Kells (County Kilkenny barony)

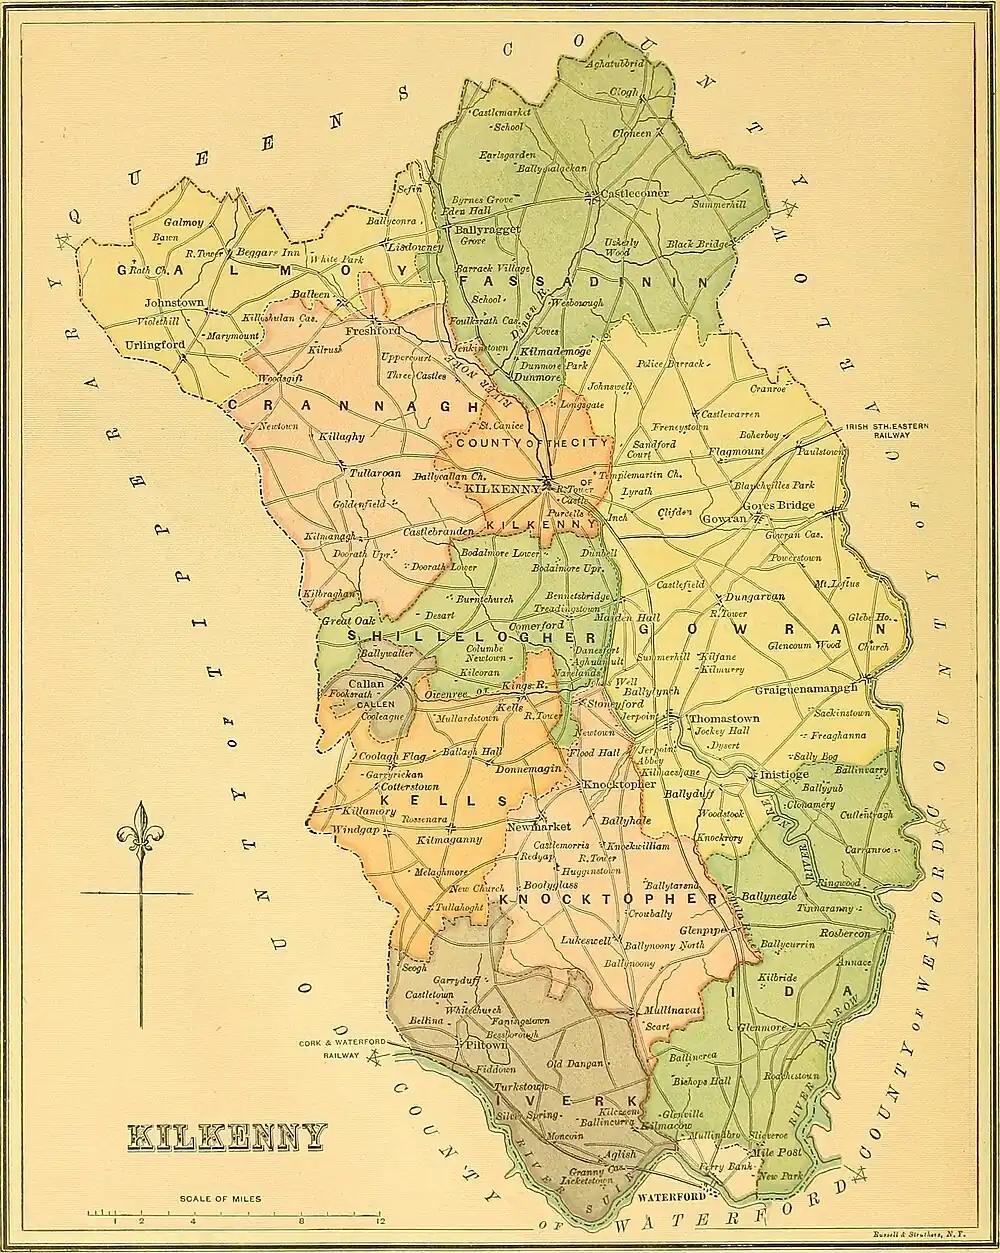
Barony map of County Kilkenny.

Kells is located in the historic Gaelic kingdom of Ossory ("Osraige"). According to O'Heerin's Topographical Poem (1420) in the 1170s at the time of the Norman invasion the area was the territory of the clan called the Ua Glóiairn of Callann. The ""cantred of O'Glóiairn"" was located on both sides of the river Callann, now the King's River and included the present day barony of Callan. The territory of Callan was part of the early ""cantred of Kells"".